Sophie Divry

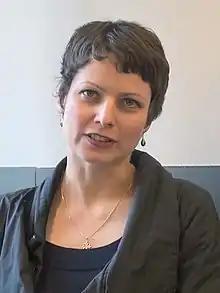
Divry in 2015

From 2004 to 2010, she was a journalist at the monthly "". Since 2016, she has been a participant on the radio program on France Culture.